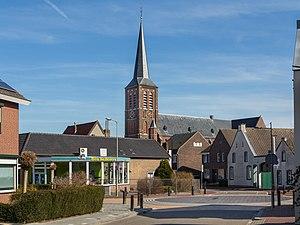
Born, en limbourgeois Bor, est un village néerlandais situé dans la commune de Sittard-Geleen, dans la province du Limbourg néerlandais. Le 1ᵉʳ janvier 2006, le village comptait 5 900 habitants.